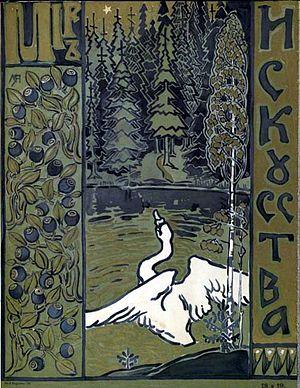
Mir Iskousstva ou Le Monde de l'art est une revue mensuelle illustrée, qui est parue à Saint-Pétersbourg, en Russie, de 1898 à 1904, dont les auteurs se sont consacrés à la diffusion de l'œuvre picturale et littéraire des symbolistes russes et du mouvement Mir iskousstva.